Kiyomi Takada

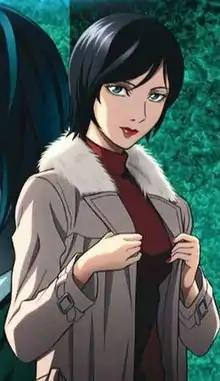
Part of a promotional poster for "Death Note", featuring Takada

is a fictional character in the manga series "Death Note", created by Tsugumi Ohba and Takeshi Obata. Takada is introduced in the series as a classmate of Light Yagami, with whom she briefly dates in college. She later reappears in the post-timeskip story, in which Takada is recruited by Teru Mikami to become Kira's spokesperson to the world, a task she takes on with honor and pleasure after discovering Kira's true identity as her ex-boyfriend Light.